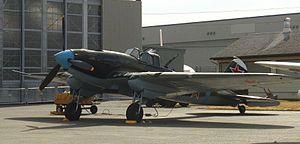
Le Flying Heritage & Combat Armor Museum est un musée aéronautique situé à Everett aux États-Unis d'Amérique. Il a été fondé par le milliardaire américain Paul Allen, co-fondateur de Microsoft avec Bill Gates.